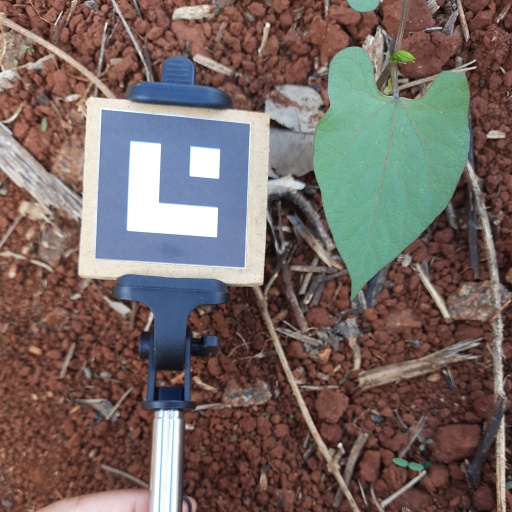
Observations: wavy surface, no eating holes, under shade